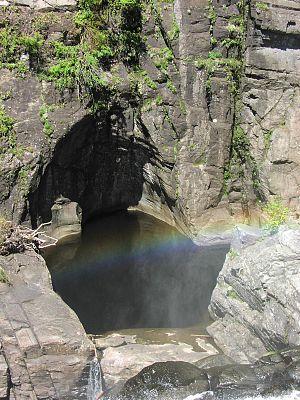
Canyon Sainte-Anne au Canada
Canyon Sainte-Anne est un site naturel dont la principale attraction est une imposante chute d'eau de 74 mètres de dénivelé qui gronde entre les parois rocheuses d'un canyon de la rivière Sainte-Anne-du-Nord. Le roc sur lequel coule la rivière est vieux de 1,2 milliard d'années. Le site est situé sur le territoire des municipalités de Saint-Joachim et Saint-Ferréol-les-Neiges, soit à une trentaine de minutes du Vieux-Québec.